Tukudeka

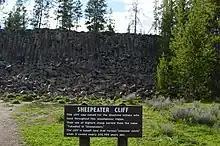
Sign at Sheepeater Cliff, Wyoming

The Tukudeka's traditional homelands were along the Salmon River in the Sawtooth Mountains, as well as southern Montana, and Yellowstone in Wyoming. Europeans first entered their territory in 1824. American and British trappers hunted beavers in the 1840s. In 1860, gold was discovered, and non-native prospectors flooded the region.